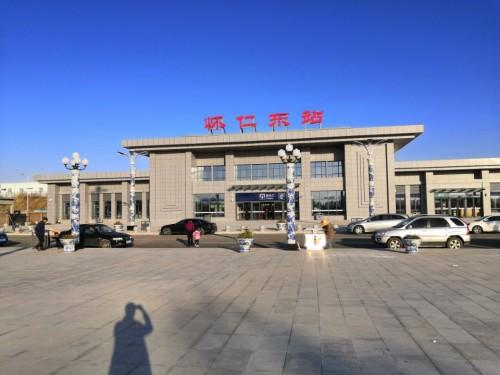
地标名称：怀仁东站
所在城市：朔州市·怀仁市